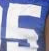
Number: 5